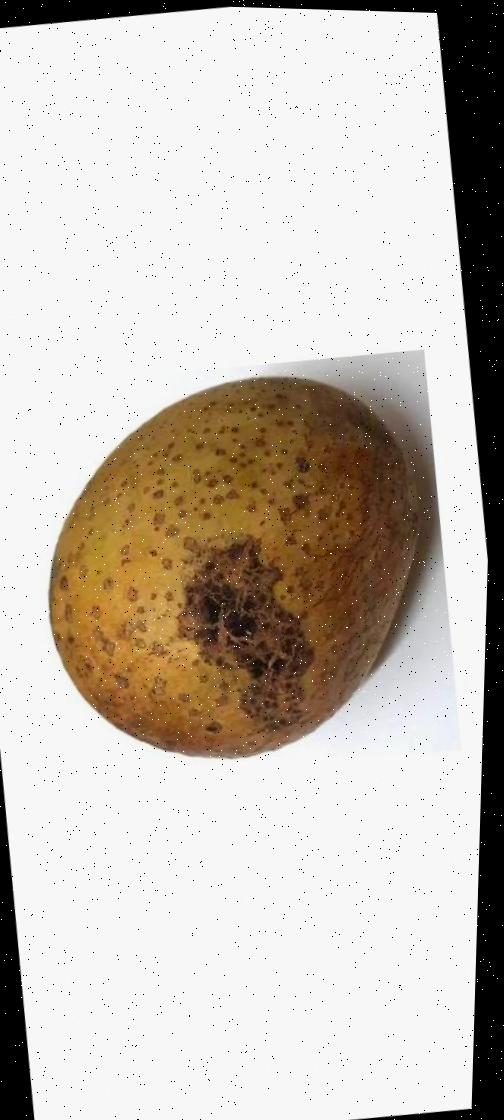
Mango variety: Gourmoti